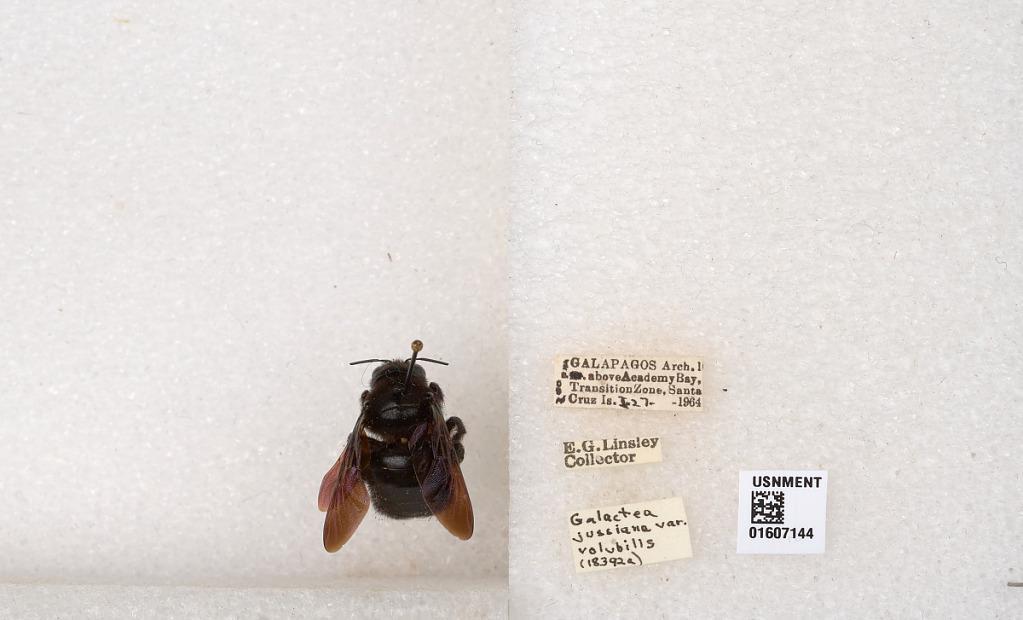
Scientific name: Xylocopa (Neoxylocopa) darwini Cockerell
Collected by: E. Linsley
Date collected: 1964-1-27
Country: Ecuador
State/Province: Galapagos
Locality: Above Academy Bay, Transition Zone, Santa Cruz Is.
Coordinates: -0.751362, -90.3061